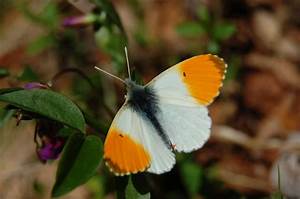
Label: butterfly